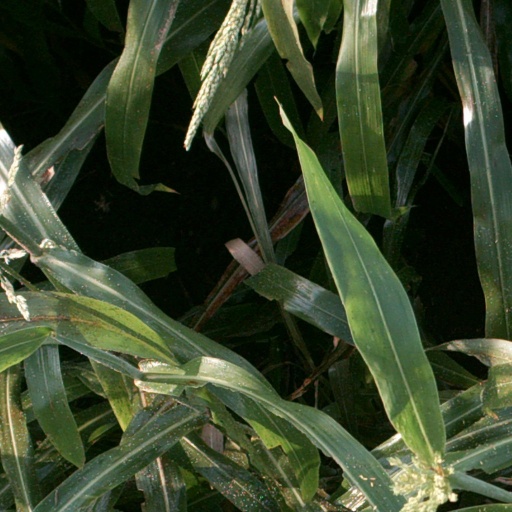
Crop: sorghum